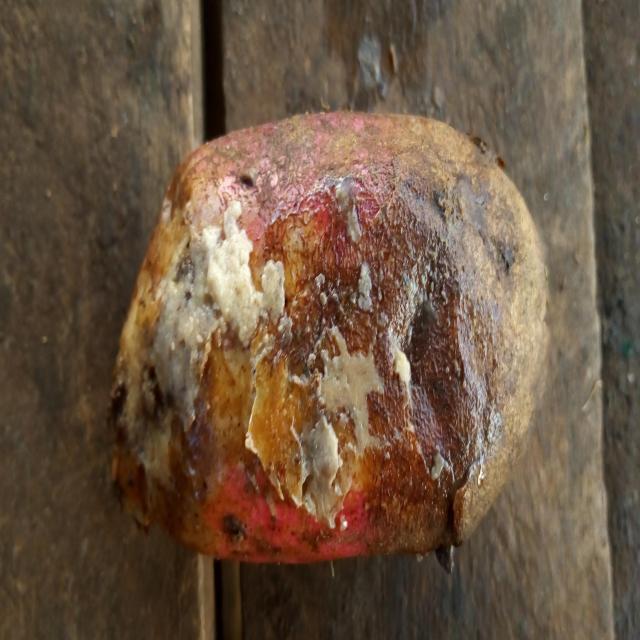
Plum grade: rotten